Susie Diamond

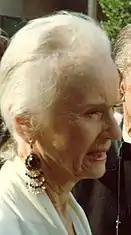
Despite being favored to win the Academy Award for Best Actress, Pfeiffer controversially lost to Jessica Tandy.

Pfeiffer won the Golden Globe Award for Best Actress in a Motion Picture – Drama, her first win and second nomination after having been nominated for "Married to the Mob" (1988) the previous year. Some critics felt she should have been nominated in the award's Comedy or Musical category considering her several musical performances throughout "The Fabulous Baker Boys". Pfeiffer was nominated for the Academy Award for Best Actress, her second Academy Award nomination. According to film critic Emanuel Levy, Pfeiffer and fellow nominee Jessica Tandy were considered to be the category's frontrunners, with the media dubbing the competition between Pfeiffer and Tandy "Old Hollywood Vs. Young Hollywood" due to the age difference between Pfeiffer (31) and Tandy (80) at the time.